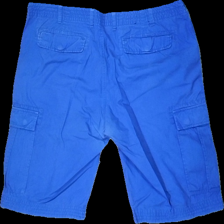
View: back
Type: Shorts
Category: Men
Brand: Dressman
Colors: Blue
Material: 100% cott
Cut: Regular
Size: XXL
Season: Summer
Damage: Entire piece is color faded
Damage location: middle center
Price range: <50
Recommended usage: Recycle
Description: Blue shorts from Dressman, size XXL. Poor condition.